Eddie Foy

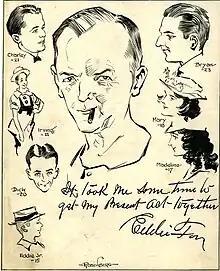
Manuel Rosenberg autographed sketches of Eddie Foy and the Seven Little Foys, 1920,"The Cincinnati Post"

The seven children reunited for a 1928 Vitaphone short #2580, "Chips of the Old Block". Six of the seven appeared onscreen, doing a portion of their song-and-dance act, and Bryan directed. The film opens with the girls singing and dancing to "I'll Just Roll Along (Havin' My Ups and Downs)" while Bryan plays ukulele. Charley, Eddie Jr., and Irving then perform a comedy routine. Next, Eddie Jr. does an eccentric dance routine, there's a short song interlude, and the film ends with soft shoe routine in which each has a solo bit.